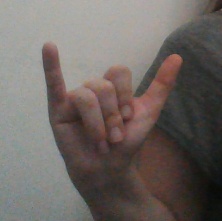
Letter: ya